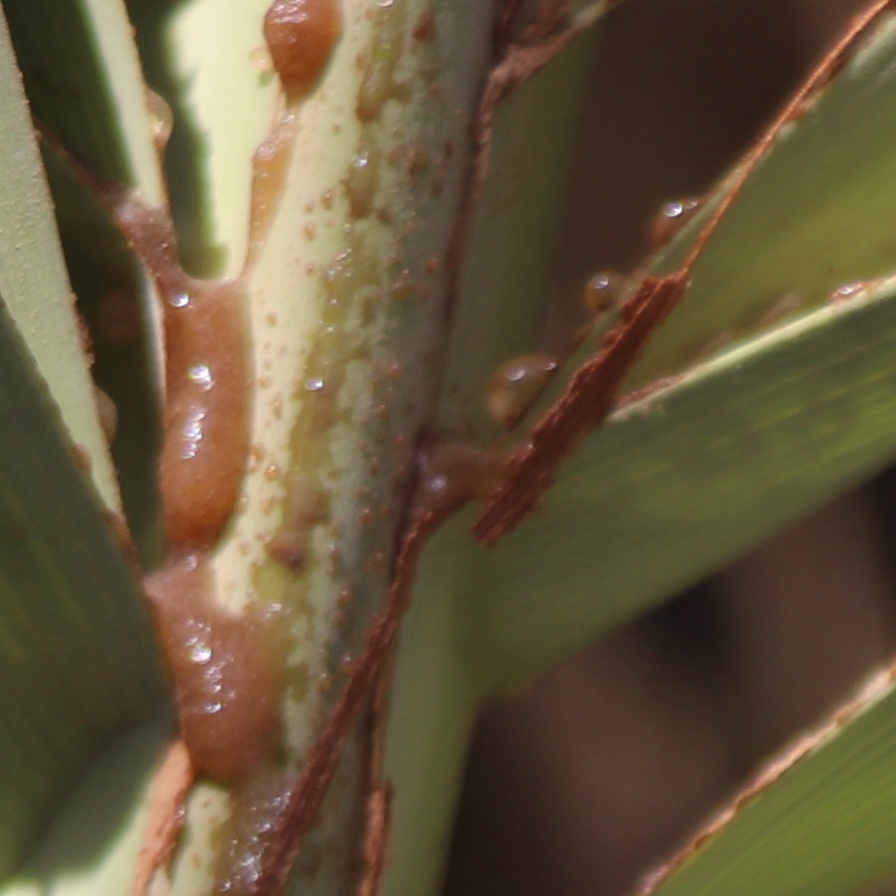
Label: Honey